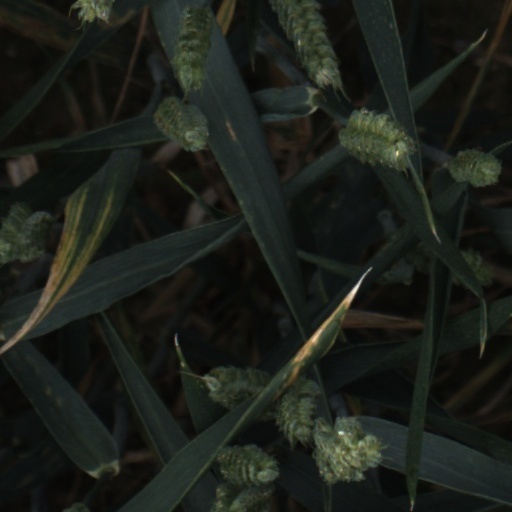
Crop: wheat